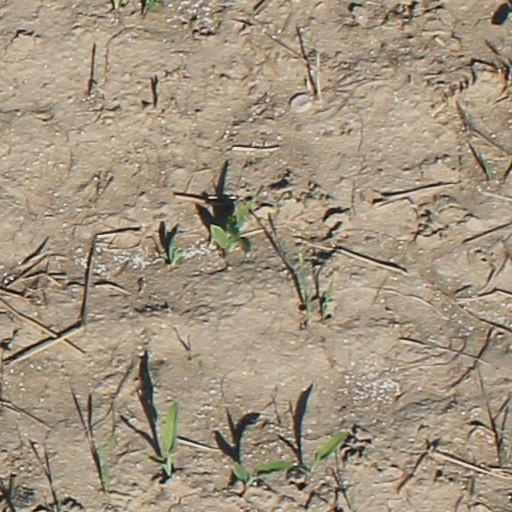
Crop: maize; corn